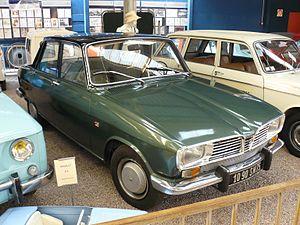
Musée de Reims Octobre 2010.